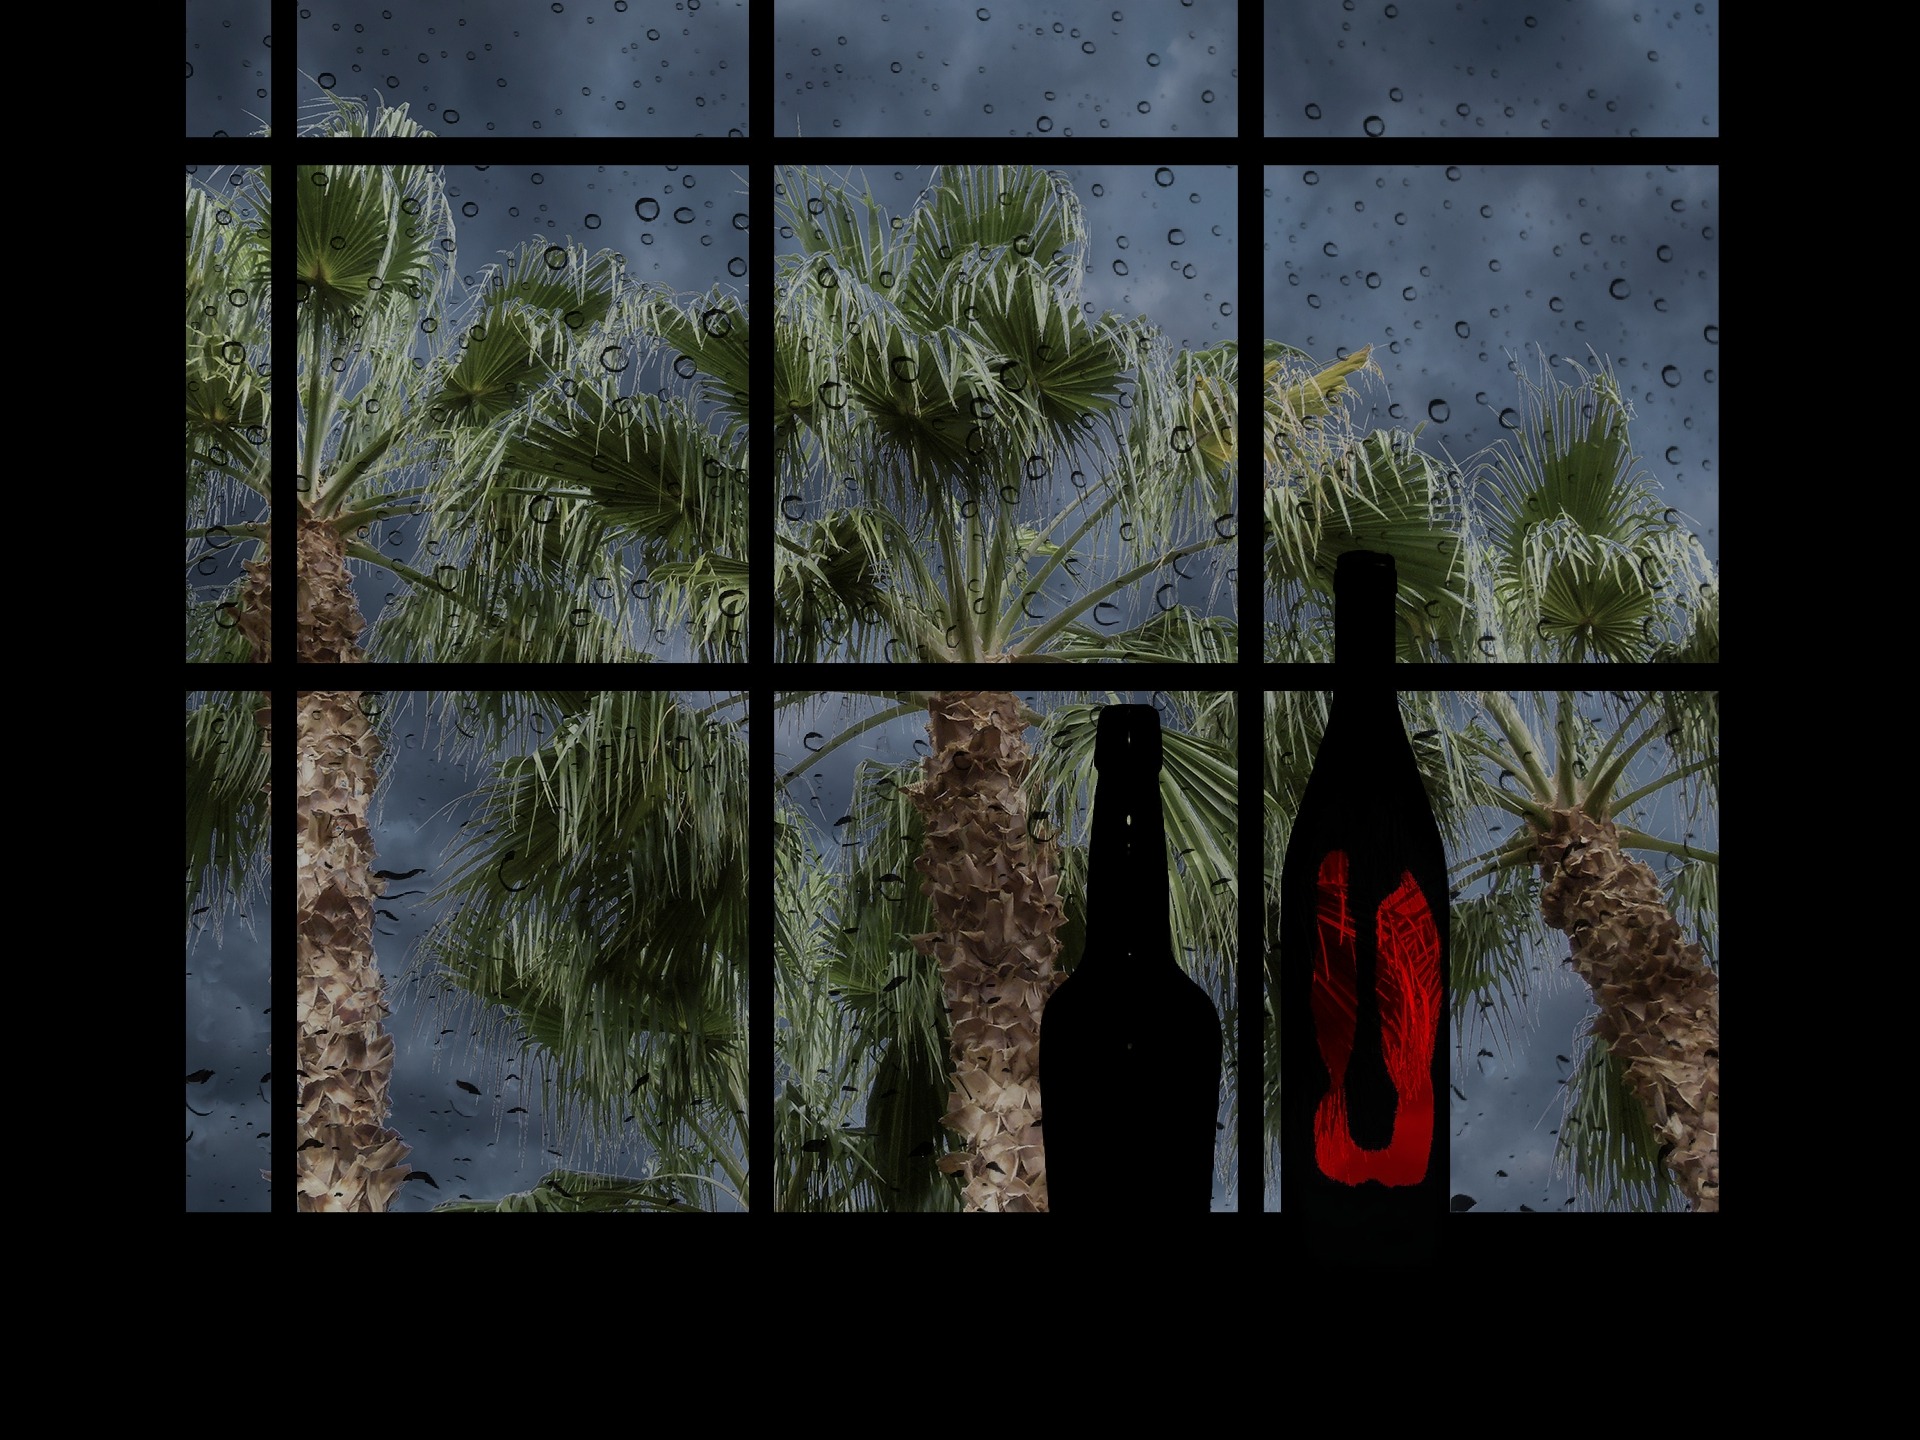
tree, nature, plant, palm tree, rain, desert, window, reflection, palm, natural, park, scenery, weather, thunder storm, leaves, clouds, bottles, symmetry, drops, image, screenshot